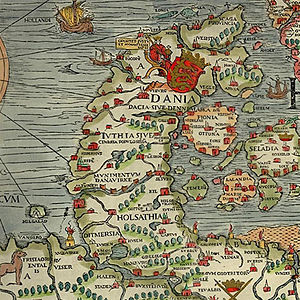
Carta Marina / Galleri
Carta marina et descriptio septentrionalium terrarum, normalt forkortet til Carta marina, er det første kort over de nordiske lande, der angive stednavne og detaljer. Det blev skabt af den svenske gejstlige Olaus Magnus og blev oprindeligt udgivet i 1539. Der findes kun to tidligere kort af nordiske lande; Jacob Ziegler og Claudius Clavus.